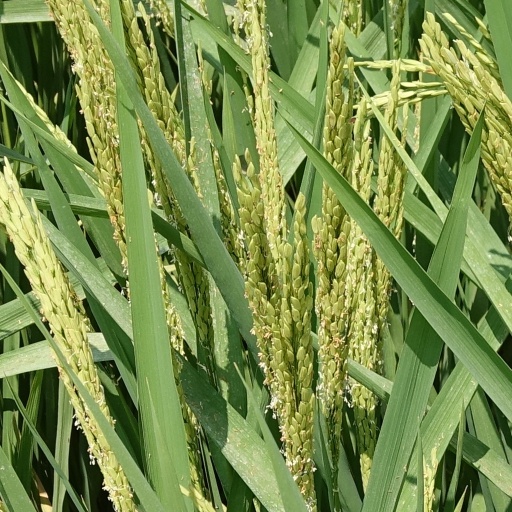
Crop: rice